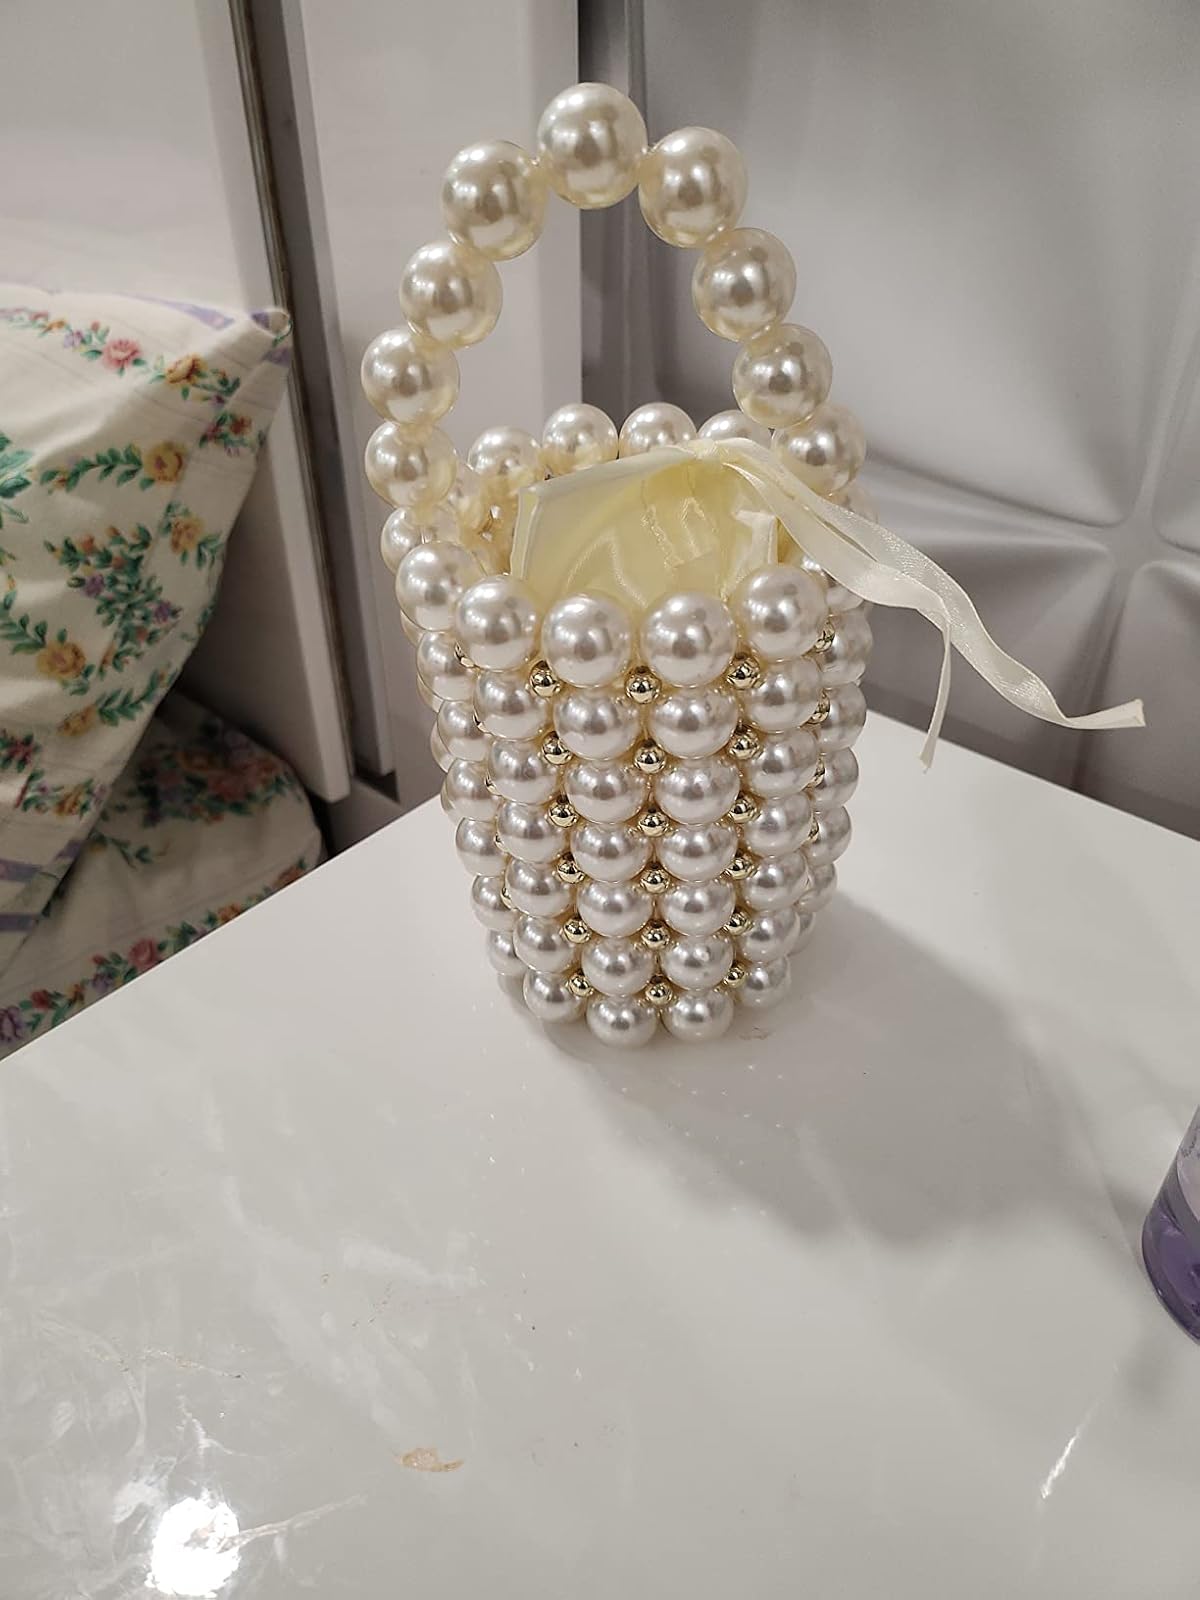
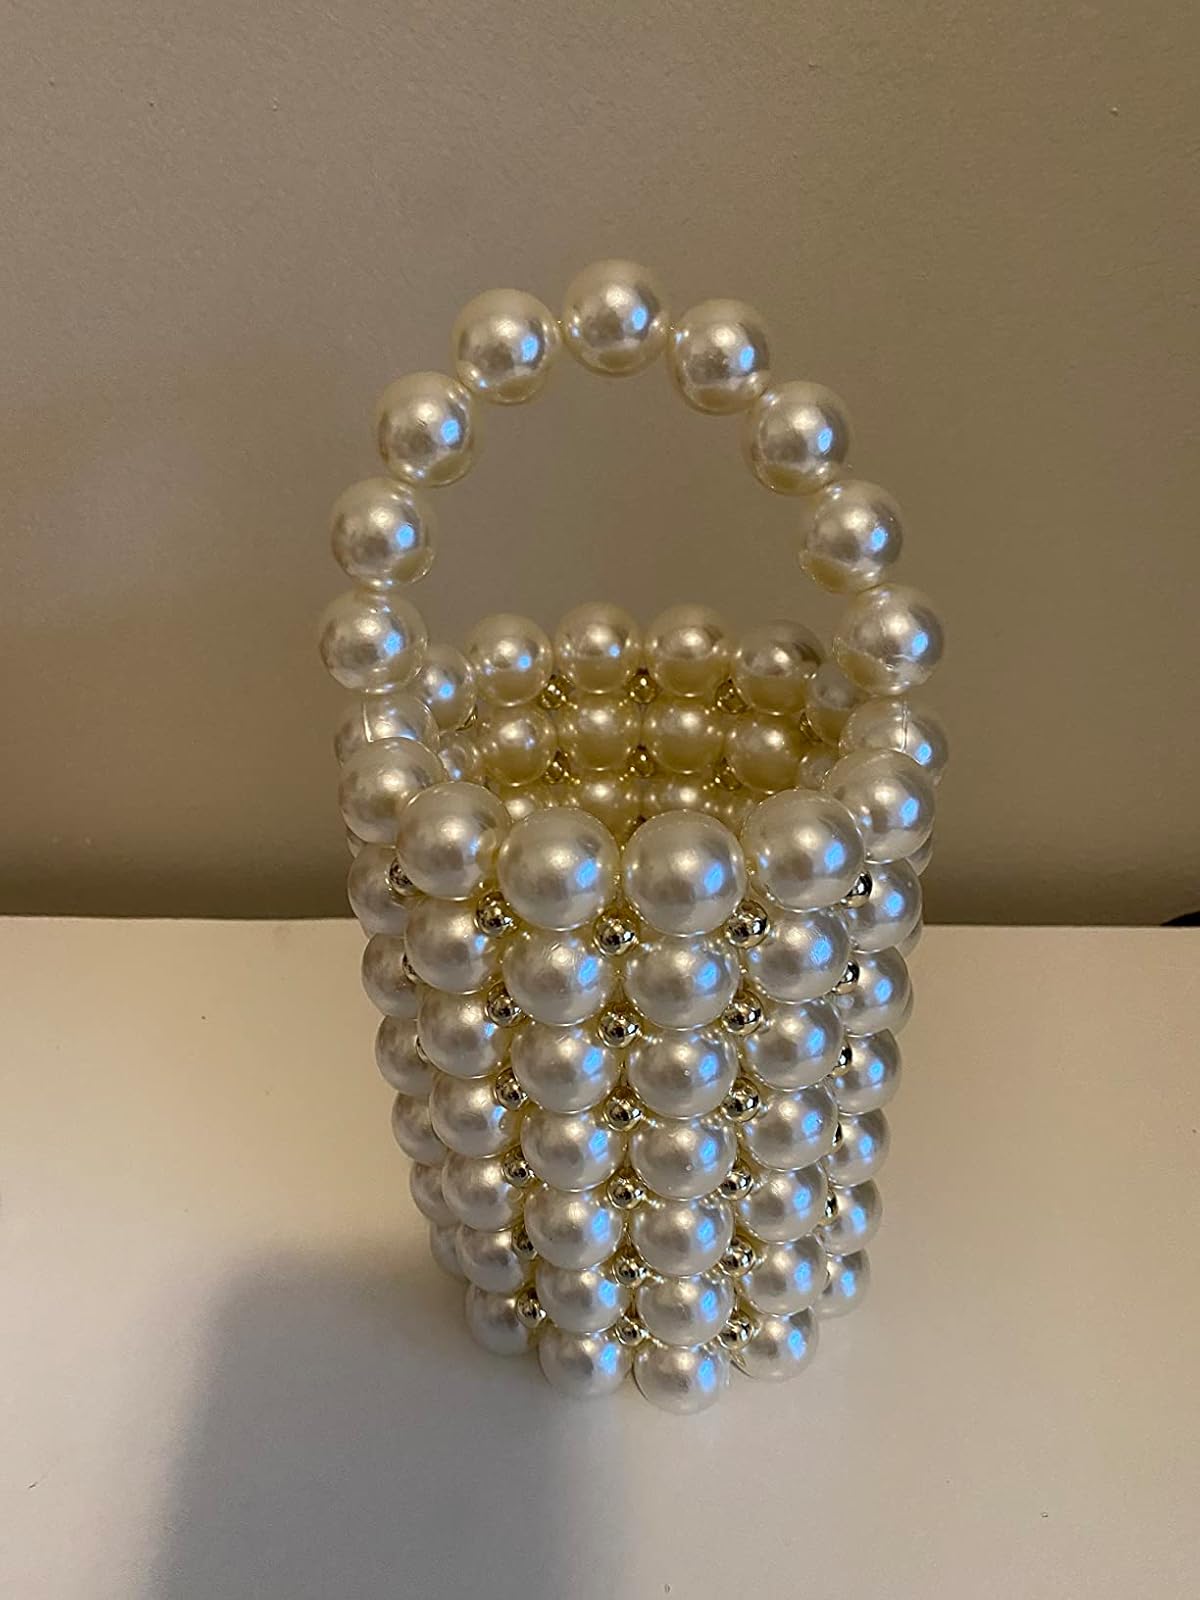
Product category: accessories_handbag
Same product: yes